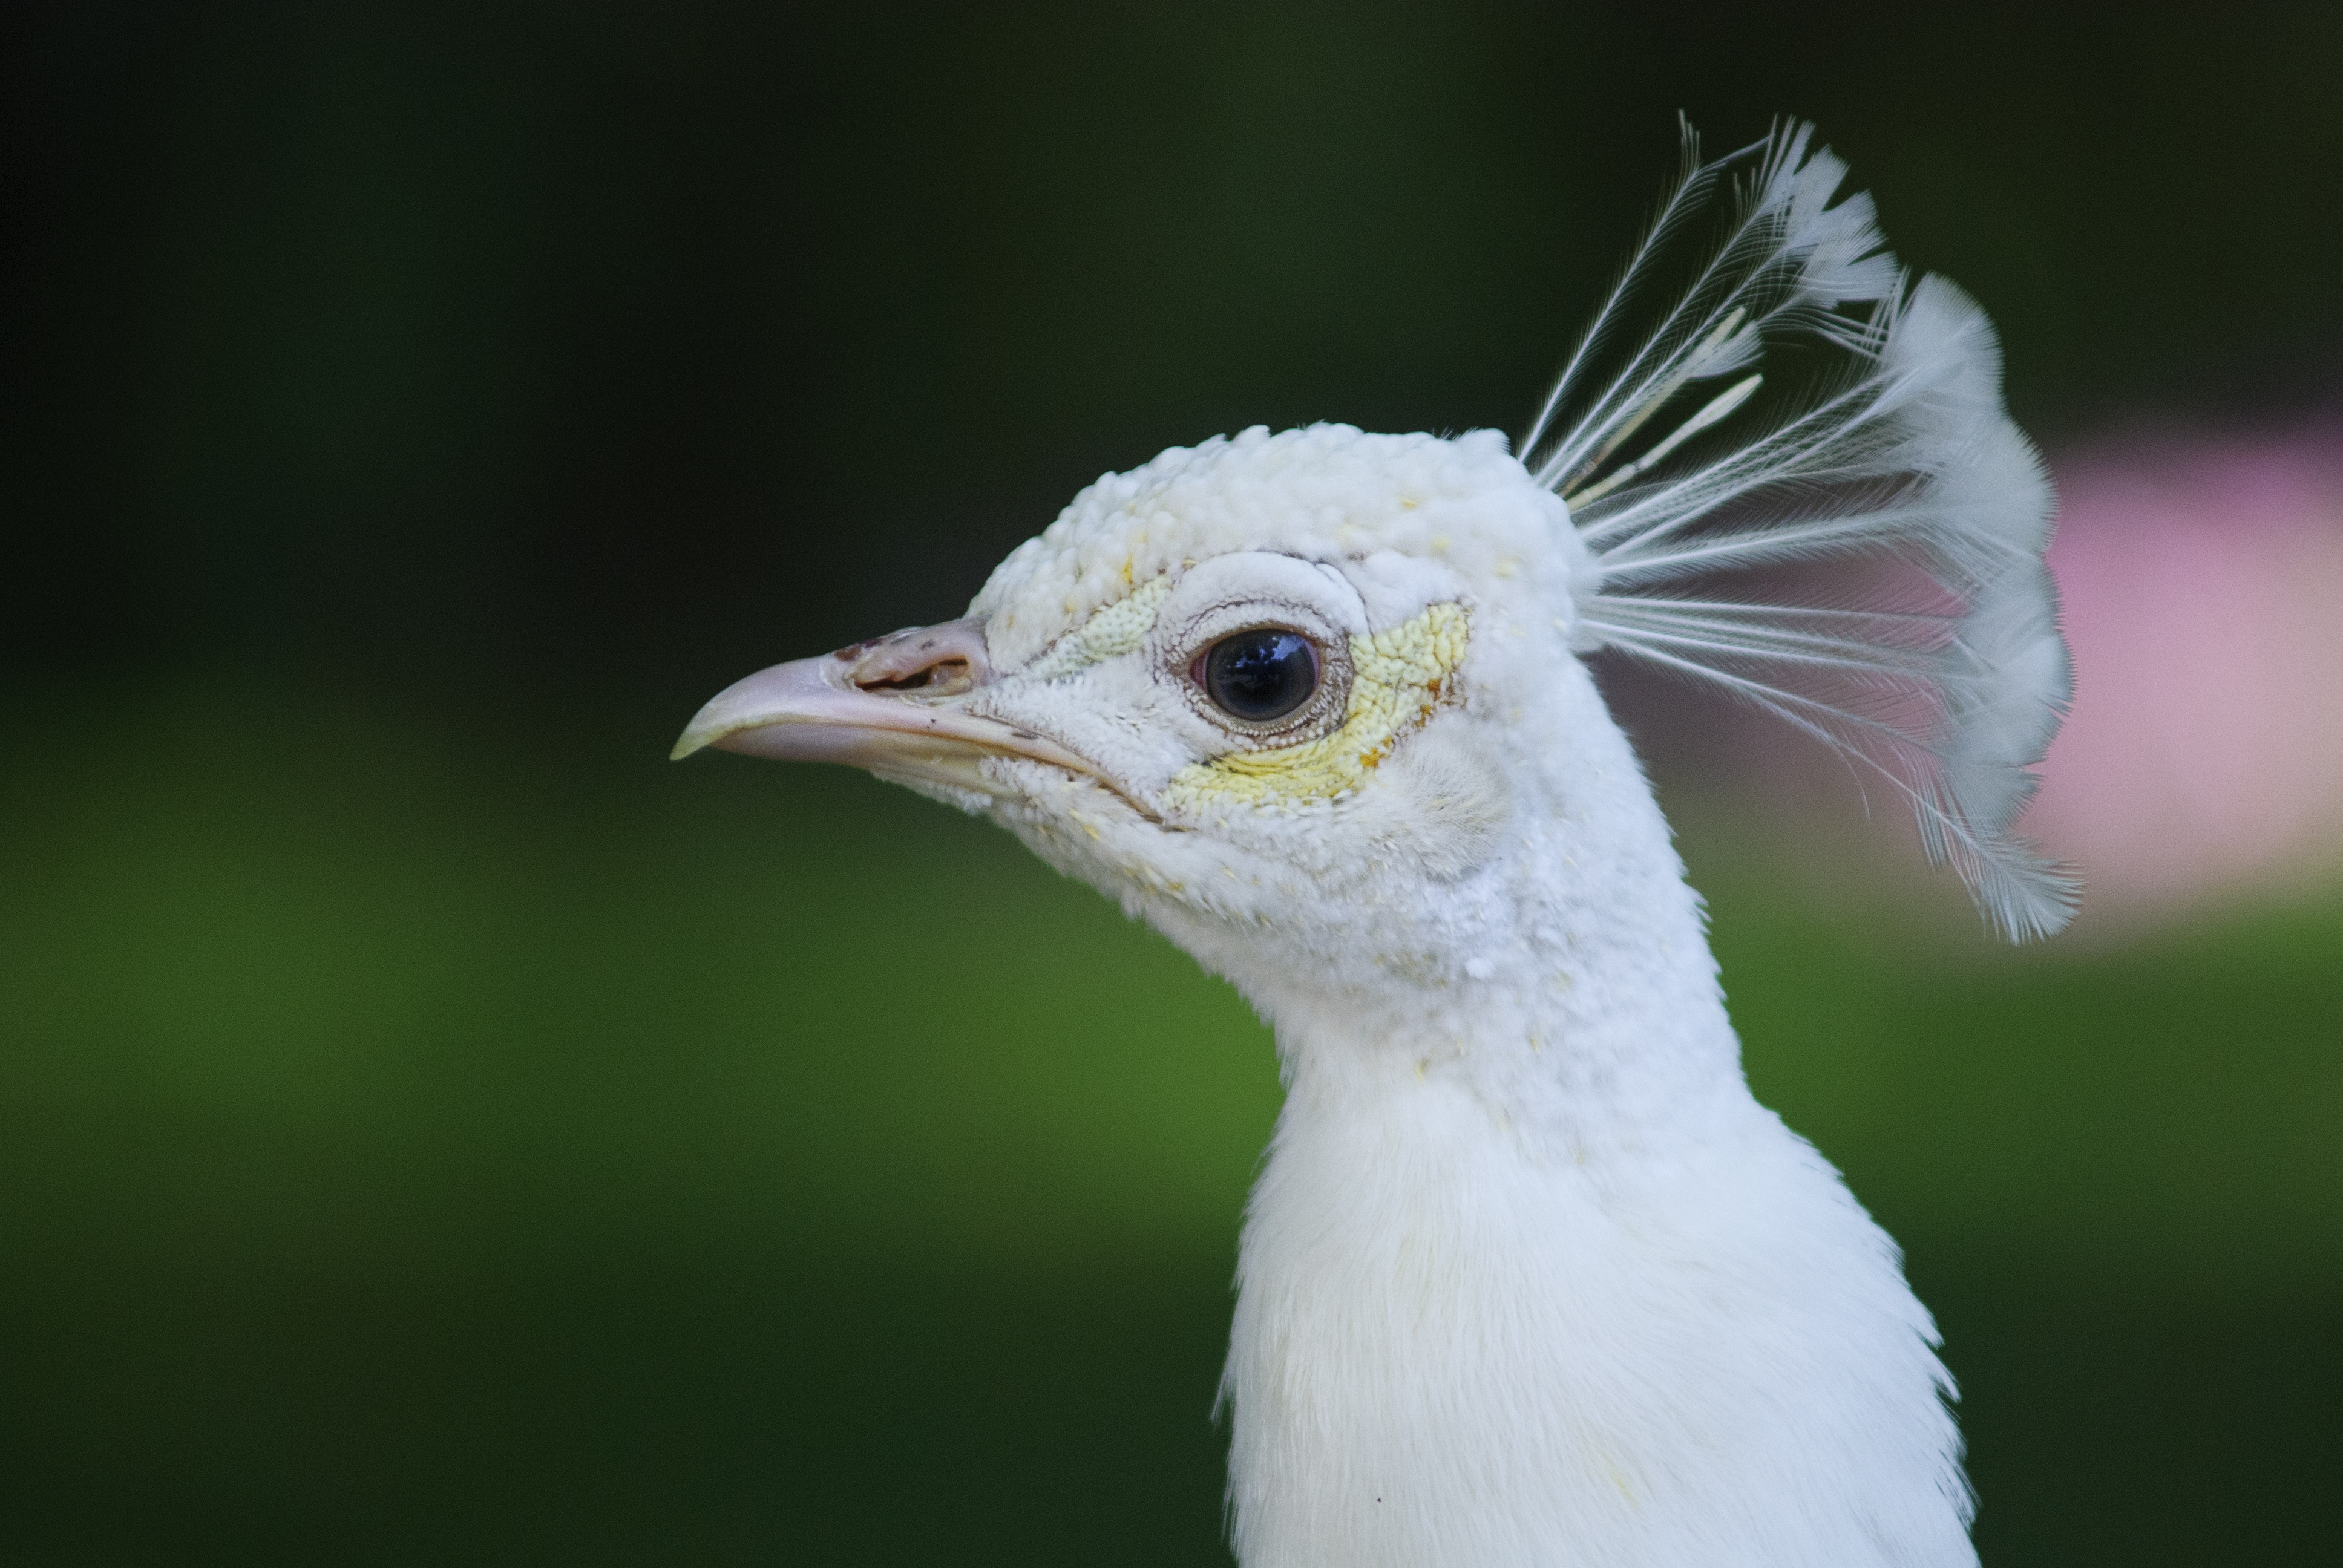
nature, bird, wing, wildlife, beak, closeup, fauna, peacock, close up, eye, vertebrate, macro photography, white bird, beautiful bird, white peacock